Serbia at the 2016 Summer Olympics

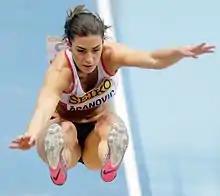
Ivana Španović won first Olympic medal in athletics for Serbia

Serbian athletes have so far achieved qualifying standards in the following athletics events (up to a maximum of 3 athletes in each event):